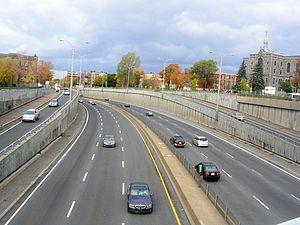
Autoroute Décarie
L’autoroute 15 est une autoroute du Québec. Elle commence à la frontière américaine à Saint-Bernard-de-Lacolle comme le prolongement de l'Interstate 87 et se termine à Sainte-Agathe-des-Monts sur la Route 117. Elle a une longueur de 163 km, dont 4 km partagés avec l'autoroute 40 sur l'Île de Montréal. La portion au nord de l'autoroute 40 fait partie de la route Transcanadienne. Elle est accompagnée de deux routes pour la majorité de son tracé. D'abord, en Montérégie, la route 217 lui est parallèle tandis que la route 117, suit la portion Autoroute des Laurentides. Ces deux routes peuvent aussi servir d'alternative lors de fermeture importante.